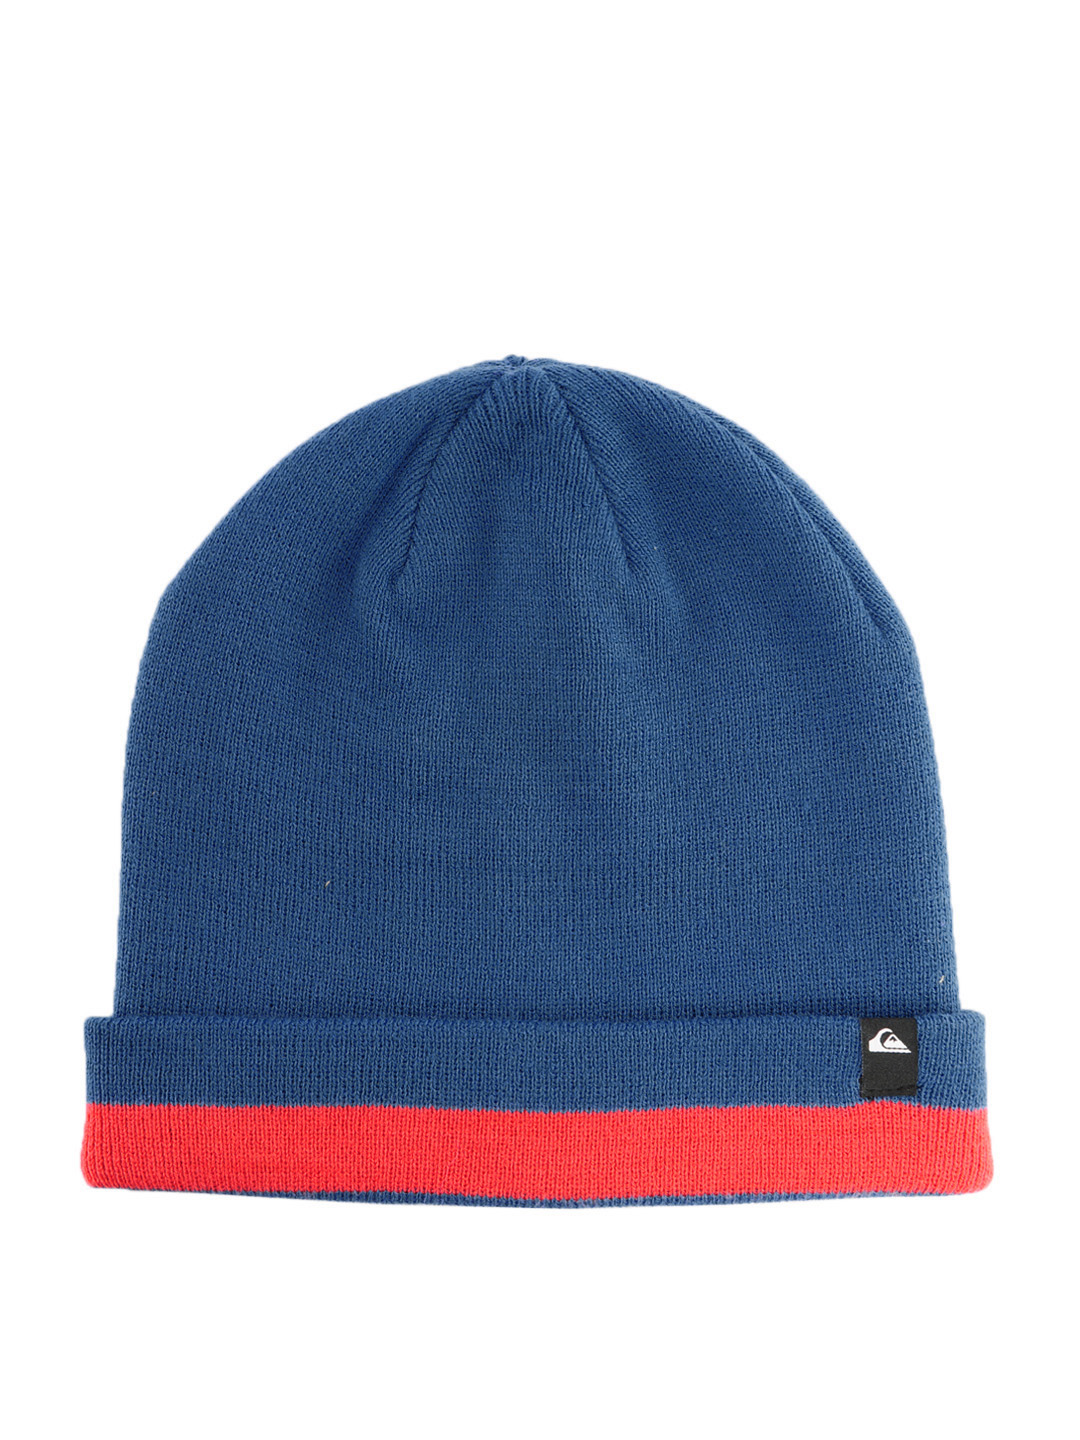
Quiksilver Men Blue Sting Ray Beanie Hat
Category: Accessories / Headwear / Caps
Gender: Men
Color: Blue
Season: Summer 2012
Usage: Casual